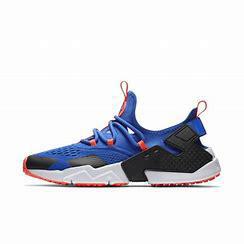
Brand: Nike
Model: Air Huarache Drift